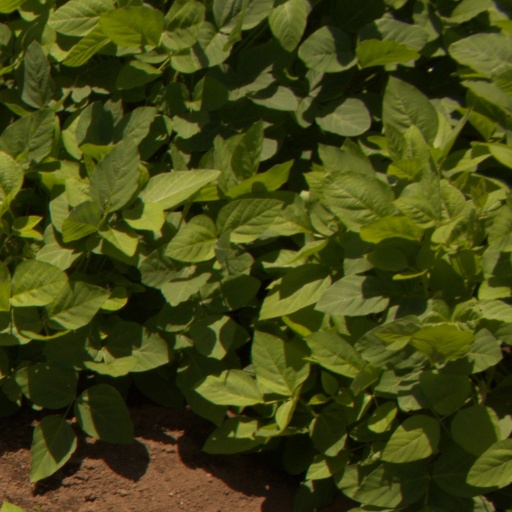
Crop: soybean